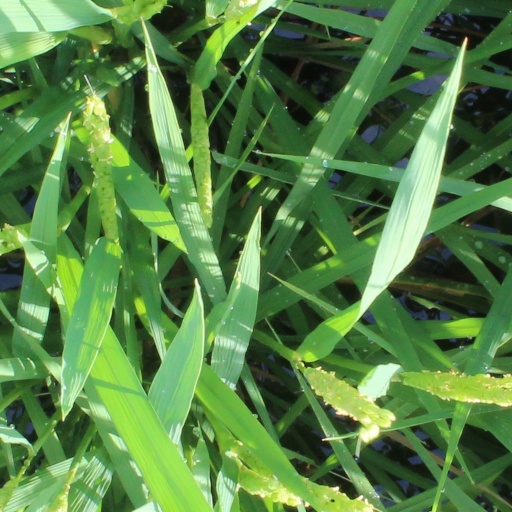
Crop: rice